Hotel Blackhawk

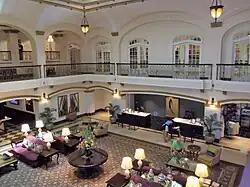
Hotel Lobby

Before the construction of the Blackhawk Hotel, the Saratoga Hotel occupied the land. On February 16, 1915, the first seven floors (225 rooms) of the "New Fireproof Hotel Blackhawk" were completed. The building was built at a cost of $1 million by Davenport businessman W.F. Miller. McCarthy Improvement Company was the general contractor. In 1920 the remaining stories, eight through eleven, were added and it gave the hotel 400 rooms. Walsh Company was the general contractor for the addition.